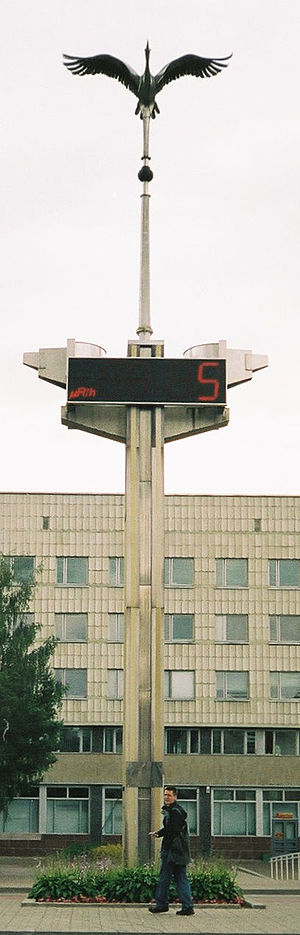
Visaginas / Galleri
Visaginas er en by i det nordøstlige Litauen, med et indbyggertal på ca. 26.800. Byen ligger i Utena apskritis tæt på landets største sø Drūkšiai og tæt ved nabolandet Hviderusland.